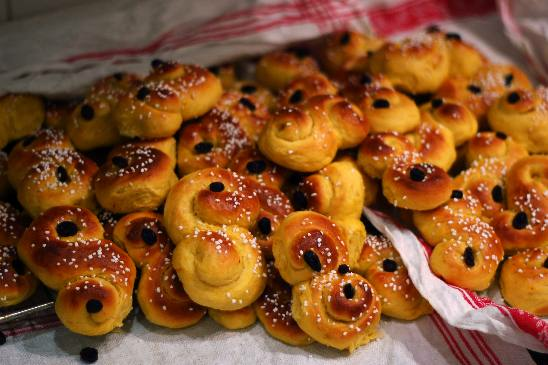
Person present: No